Ken Macalister

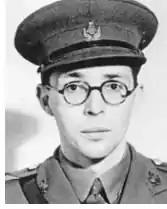
Captain John K. Macalister

John Kenneth Macalister (July 19, 1914 – September 14, 1944) was a Rhodes Scholar and a Canadian agent of the United Kingdom's clandestine Special Operations Executive (SOE) organization in World War II. The purpose of SOE in occupied France was to conduct espionage, sabotage and reconnaissance. SOE agents allied themselves with French Resistance groups and supplied them with weapons and equipment parachuted in from England. Macalister was captured by the Germans shortly after his arrival in France. The Germans also captured his wireless and used it to deceive SOE headquarters in London and to capture agents and military equipment. Macalister was imprisoned and later executed.